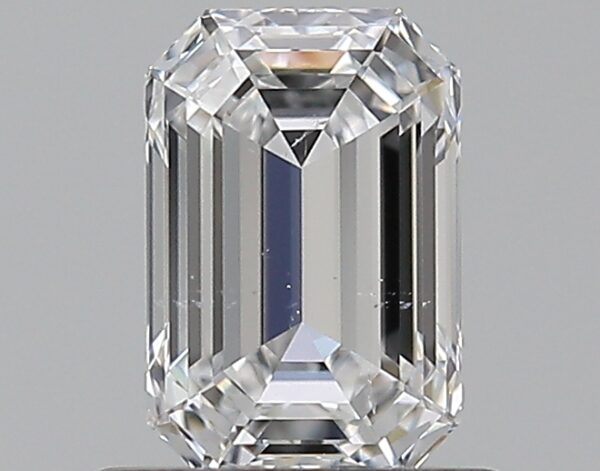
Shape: emerald
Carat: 0.71
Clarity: SI1
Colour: D
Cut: EX
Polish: EX
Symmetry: EX
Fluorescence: N
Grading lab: GIA
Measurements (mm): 6.18 x 4.11 x 2.78